Xi'an China International Horticultural Exposition

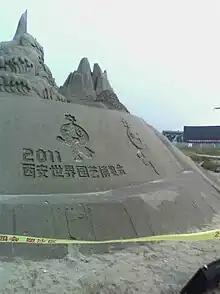

Host Unit: People's Government of Shaanxi Province; State Forestry Administration; China Council for the Promotion of International Trade; China Flower Association